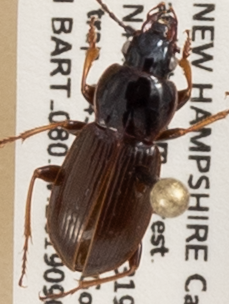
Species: Pterostichus pensylvanicus
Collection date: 2019-09-04
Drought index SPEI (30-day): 0.27
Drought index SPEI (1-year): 0.966
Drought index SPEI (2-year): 0.732